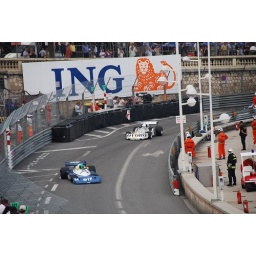
The car in the front had just grazed the wall - and nearly went sideways on the track.Formula 1 (1975 - 1978)